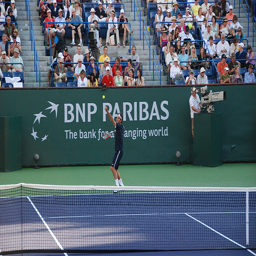
A man is serving a tennis ball to start the match
The man is playing tennis on the court.
A man serving the ball during a tennis match.
A man standing on a tennis court serving a ball.
a person getting ready to serve a ball during a tennis match